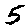
Label: 5